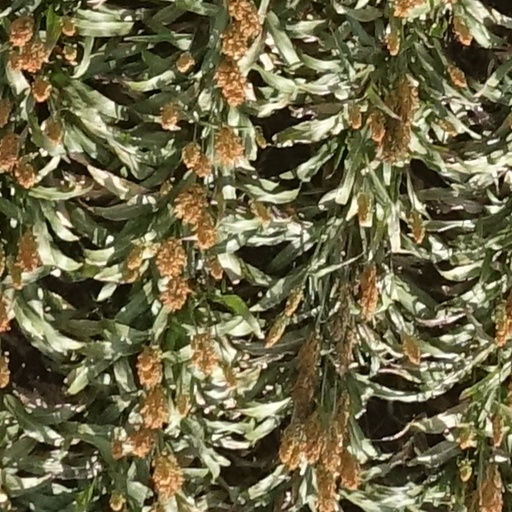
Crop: sorghum